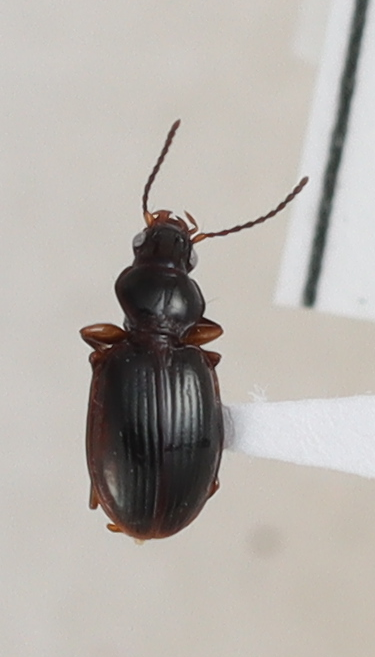
Scientific name: Mecyclothorax konanus
Plot: 14
Trap: E
Collected: 20220420